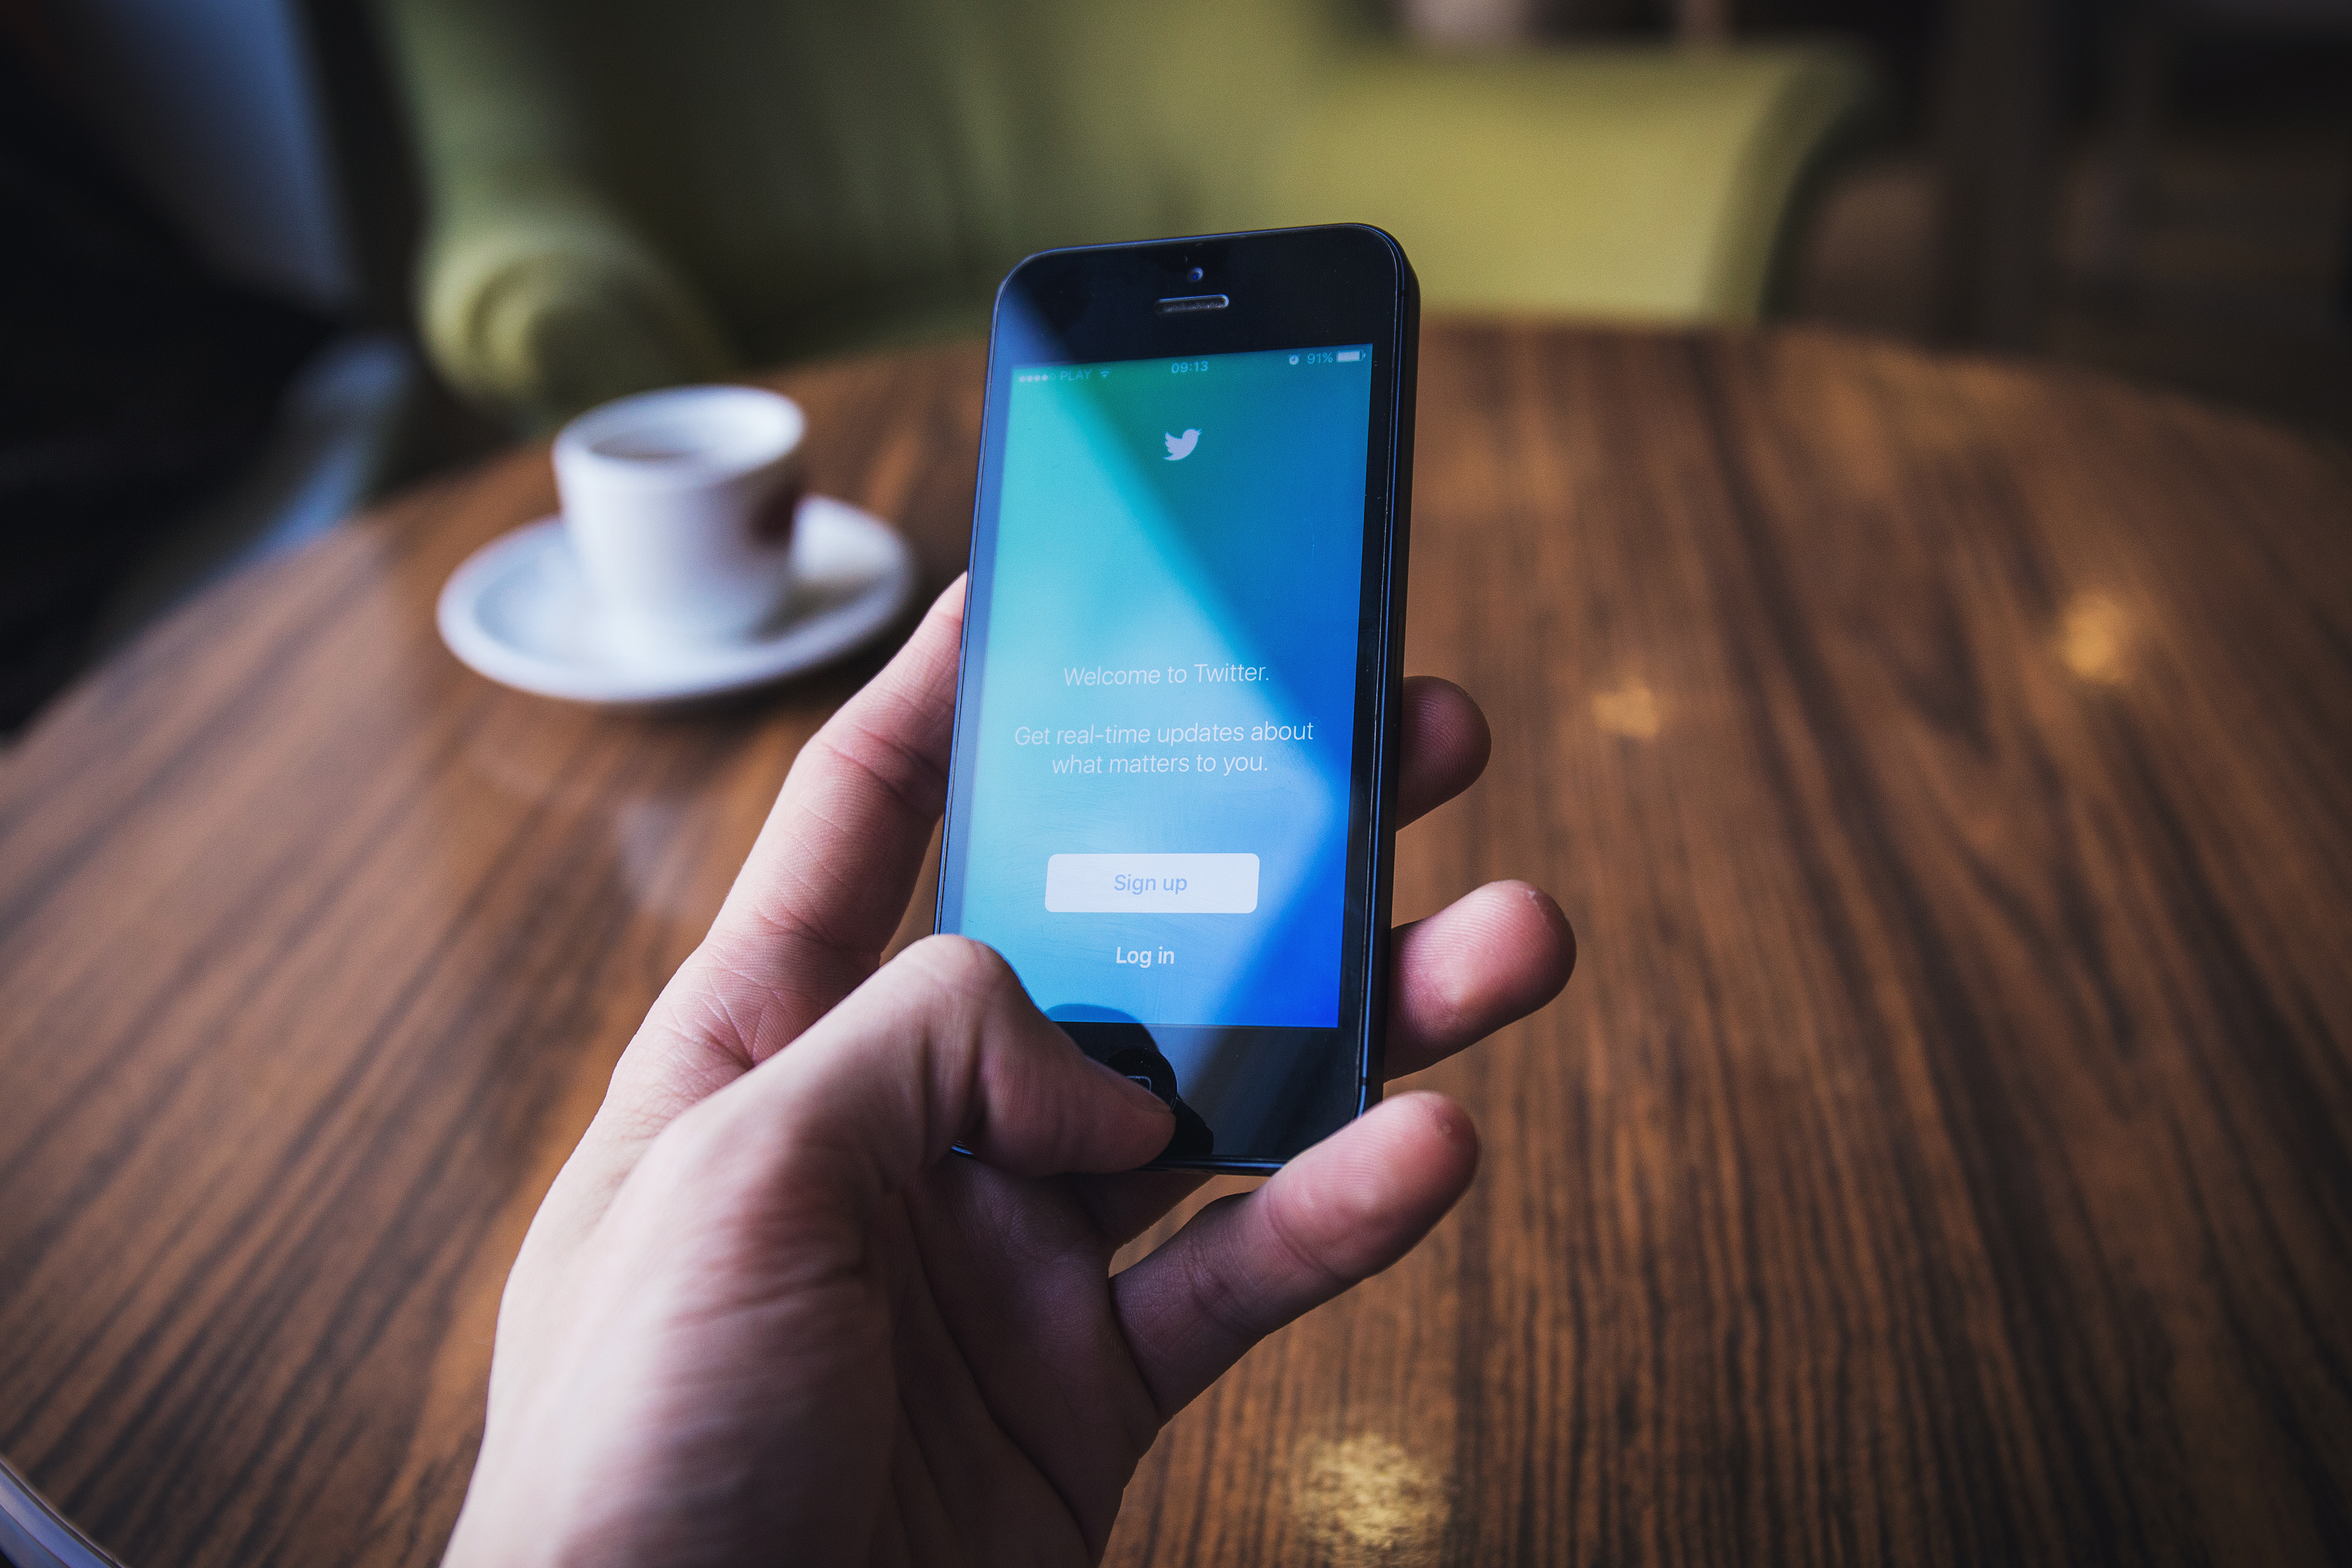
iphone, smartphone, hand, apple, technology, color, telephone, gadget, mobile phone, social media, electronics, twitter, electronic device, portable communications device, communication device